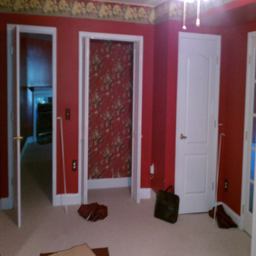
back half of ugly room ... with potential .